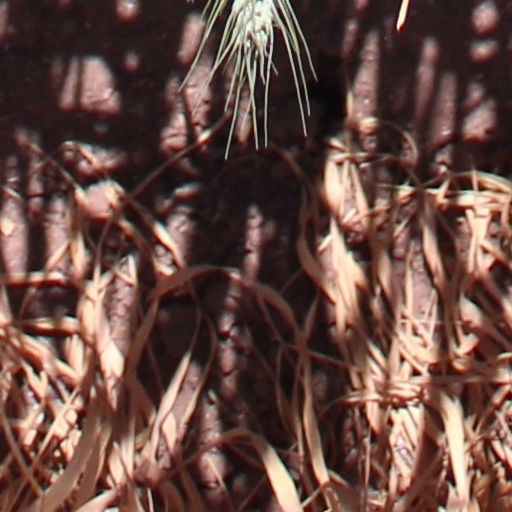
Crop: wheat